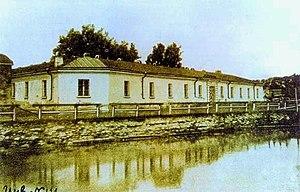
La princesse Tarakanova ou Ielizaveta Vladimirskaïa est une femme d'origine inconnue, née entre 1745 et 1753 et morte le 4 décembre 1775 à Saint-Pétersbourg dans l'Empire russe.